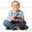
Label: boy